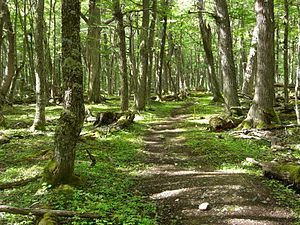
Lenga / Galleri
Lengaskov.
Lenga er et løvfældende træ med en slank og ægformet krone. Løvet farves kraftigt rødt om efteråret. Frø fra de sydligste frøkilder på Ildlandet blev hjembragt i 1974-75, og træer af disse vokser godt i Danmark.